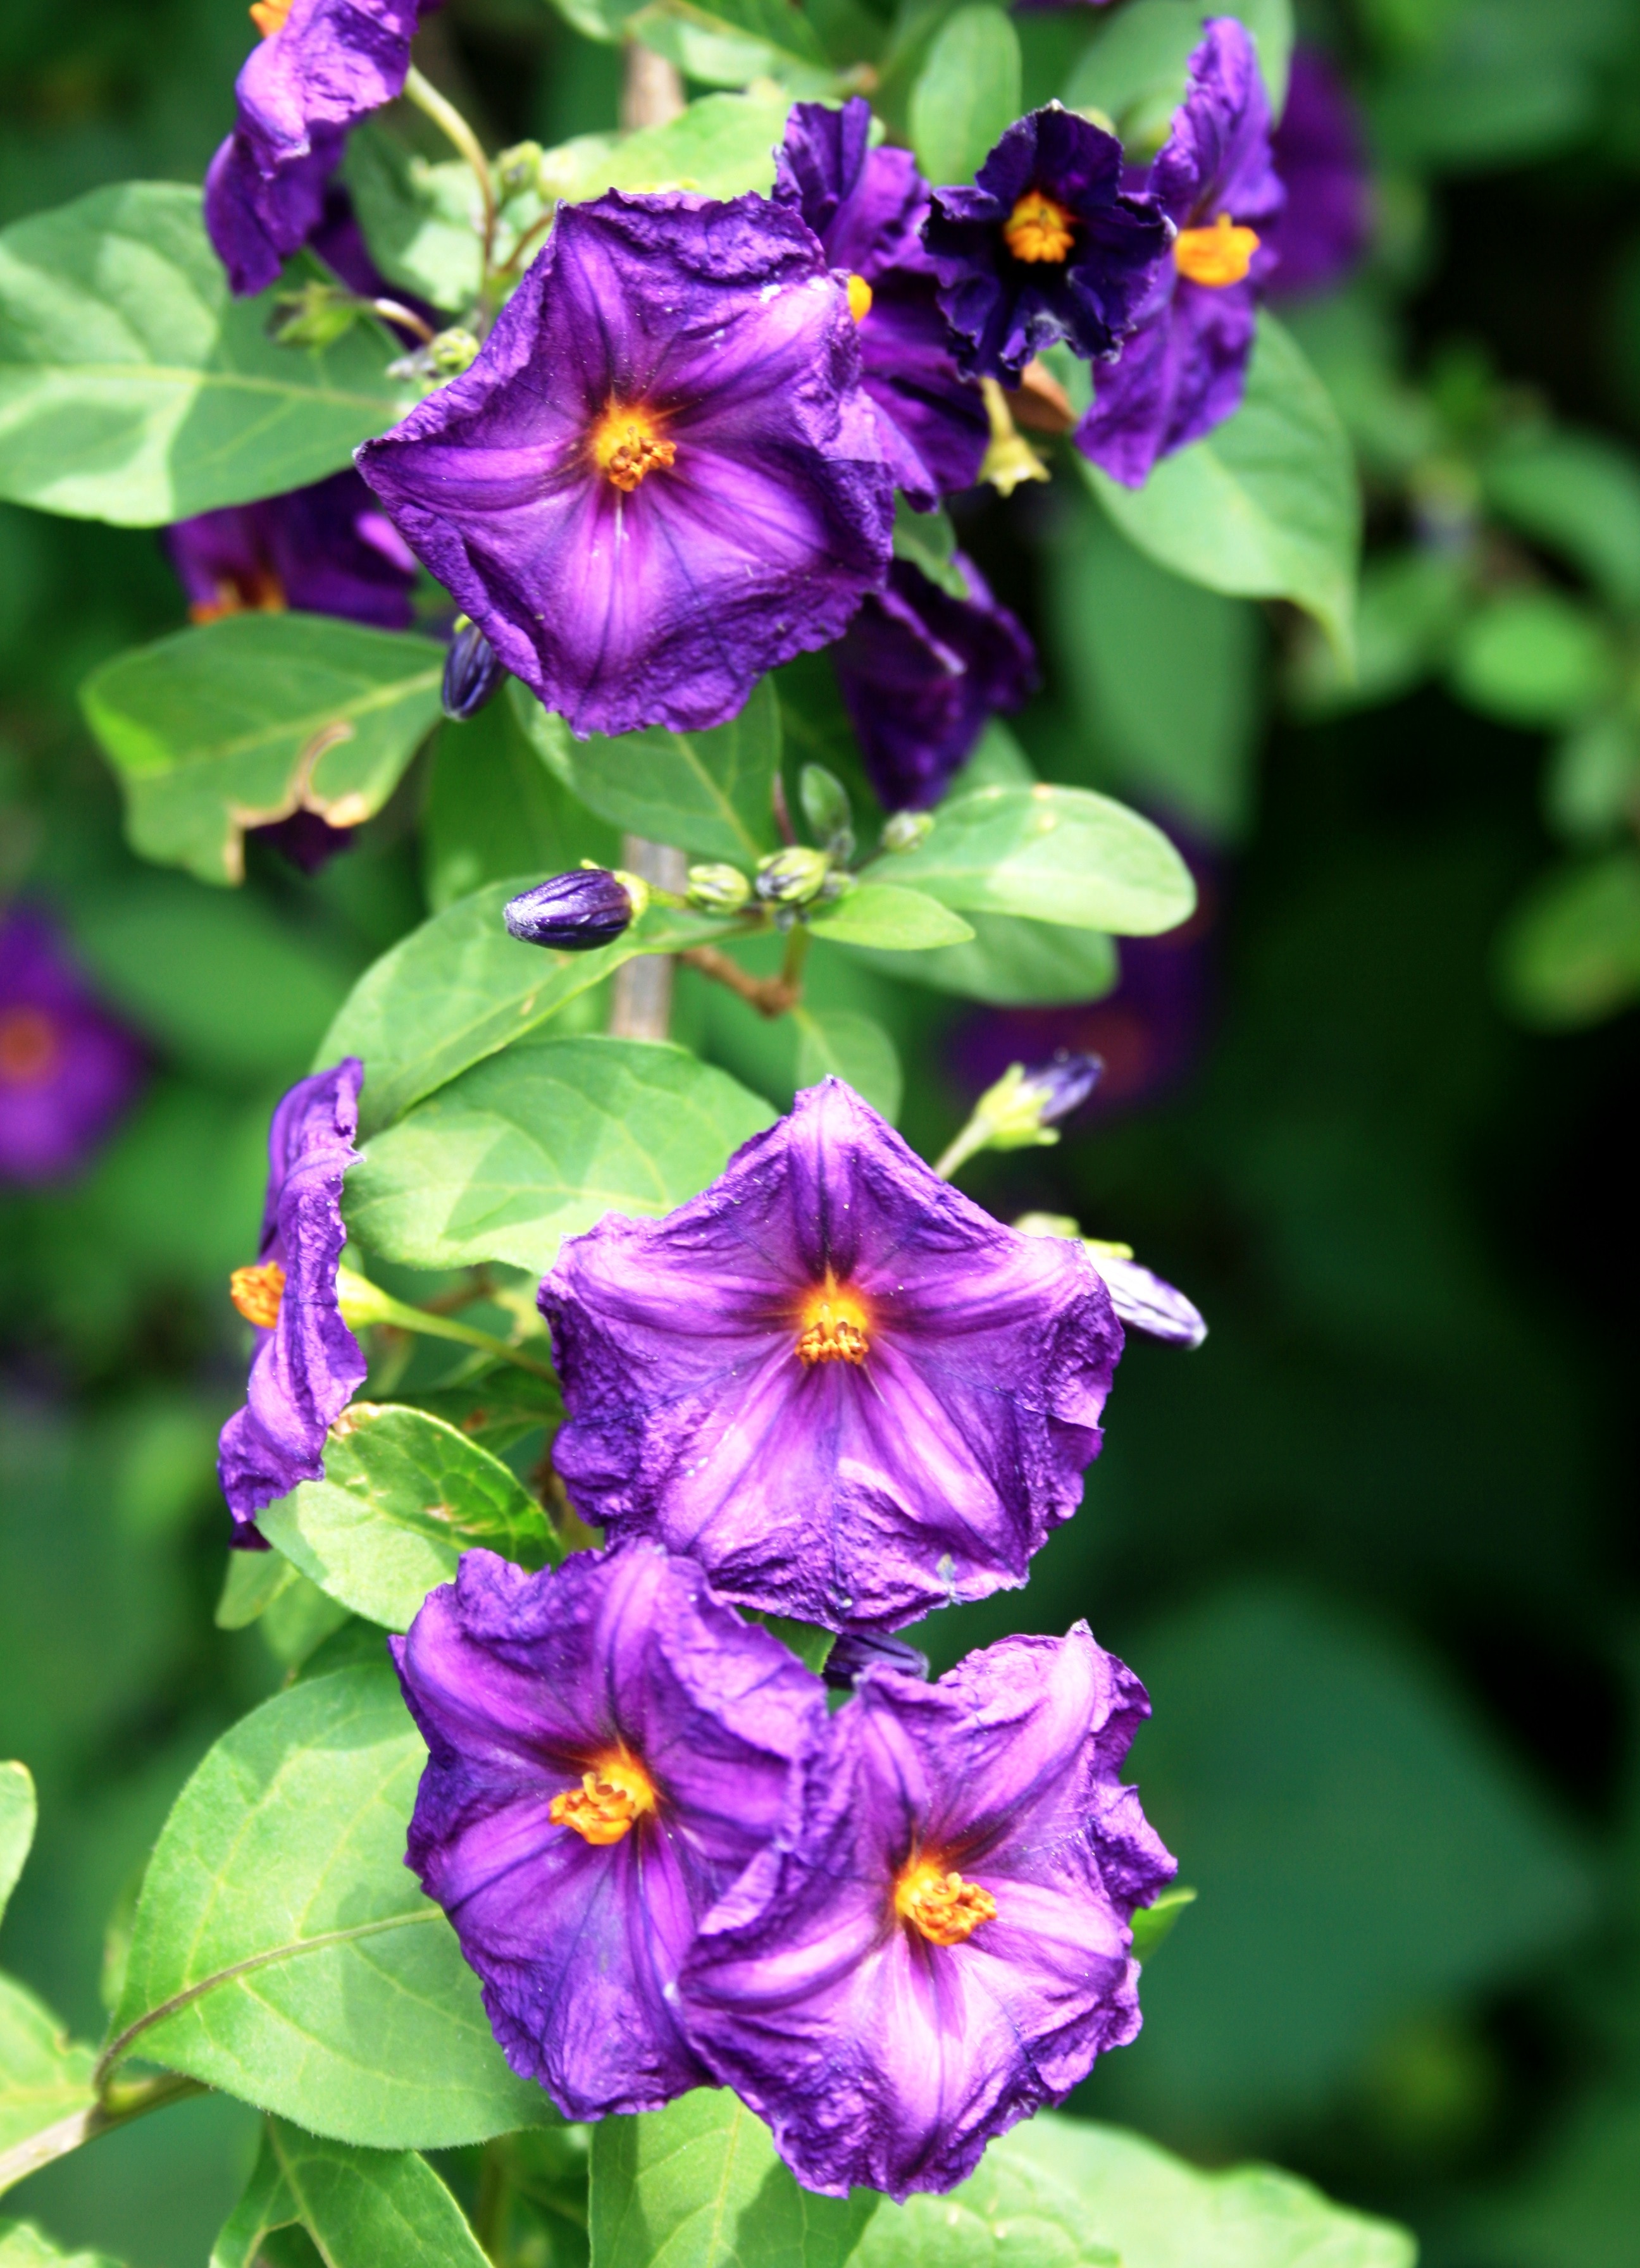
blossom, plant, stem, leaf, flower, petal, bloom, floral, environment, herb, natural, botany, agriculture, flora, botanical, plants, wildflower, flowers, flower bed, outdoors, vegetation, petals, wildflowers, delicate, horticulture, viola, organic, macro photography, flowering plant, dainty, annual plant, land plant, violet family, potato bush flowers